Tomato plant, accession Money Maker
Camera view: vertical (180 deg); turntable rotation: 210 degrees
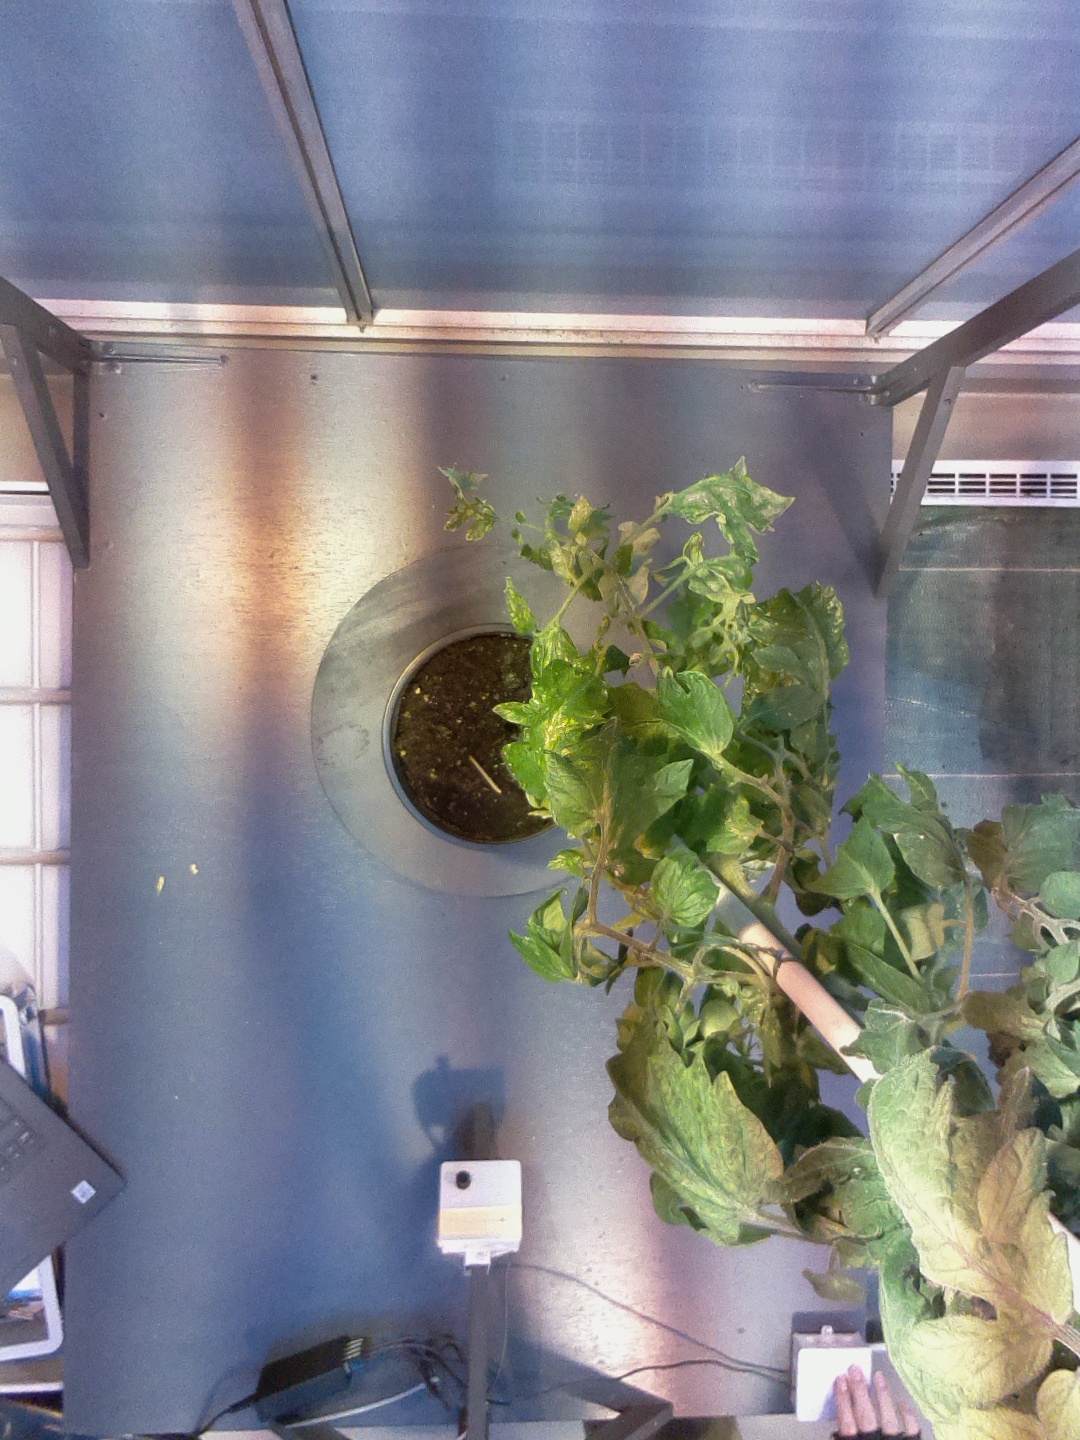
BBCH growth stage 75: 50%-60% of final fruit size